Huskisson Dock

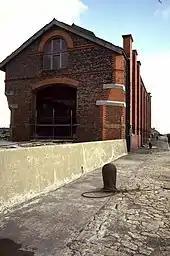
Huskisson Dock impounding station

Largely destroyed by the "Malakand" explosion, Huskisson Dock was rebuilt after the War. The Tate & Lyle Sugar Silo was built nearby, but on the opposite side of the Dock Road, and so was linked by an overhead conveyor.